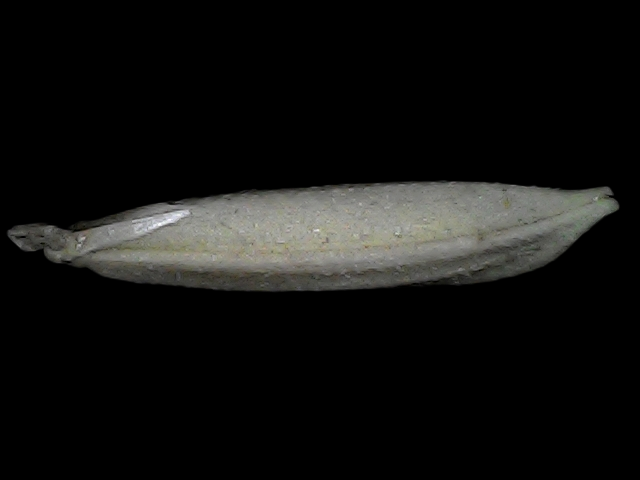
Rice variety: Bd57